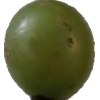
Label: grape